Pain in cephalopods

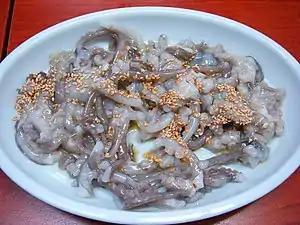
Sannakji is a dish of live baby octopuses eaten while still squirming on the plate.

Some cephalopods are widely used food sources. In some countries, octopus is eaten live. Sannakji is a type of "hoe", or raw dish, in Korea. It consists of live baby octopuses ("nakji"), either whole, or cut into small pieces and immediately served. The dish is eaten while the octopuses are still squirming on the plate.